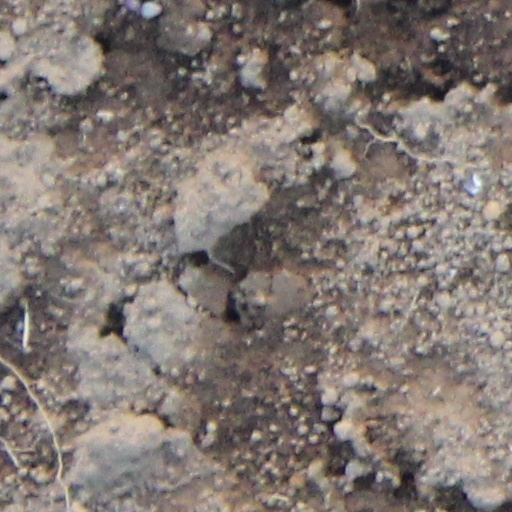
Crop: wheat